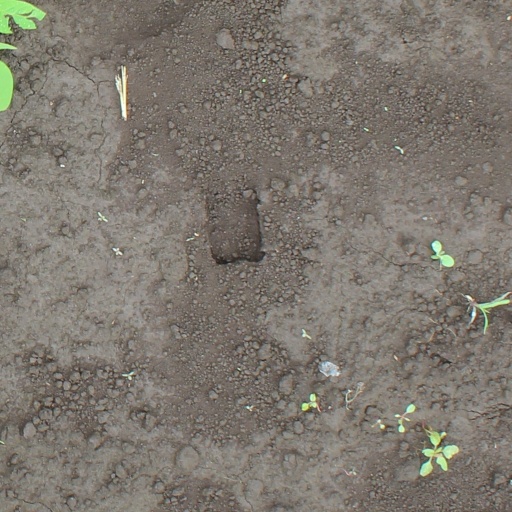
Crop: soybean